Rosey (wrestler)

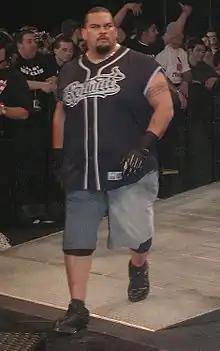
Anoa’i in 2003

Matthew Tapunu'u Anoaʻi (April 7, 1970 – April 17, 2017) was an American professional wrestler. He was best known for his tenure in World Wrestling Entertainment (WWE), under the ring names Kimo and Rosey.